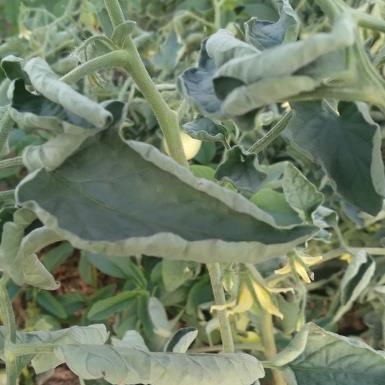
Crop: Tomato
Condition: virosis-d